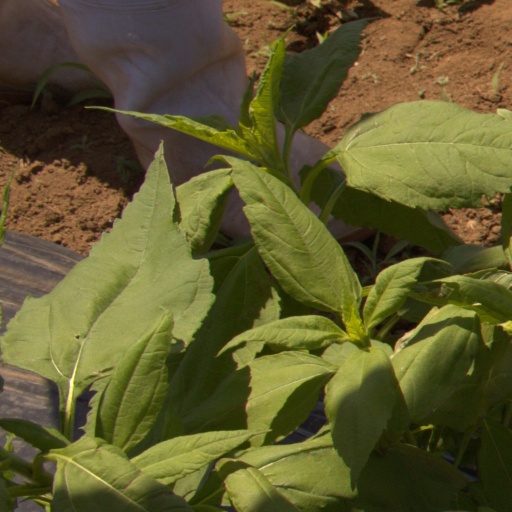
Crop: Jerusalem artichoke